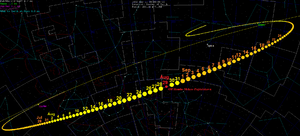
45P/Honda-Mrkos-Pajdušáková est une comète périodique de courte période découverte par Minoru Honda le 3 décembre 1948. Elle est nommée d'après Minoru Honda, Antonín Mrkos et Ľudmila Pajdušáková.